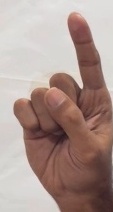
ASL sign: 1